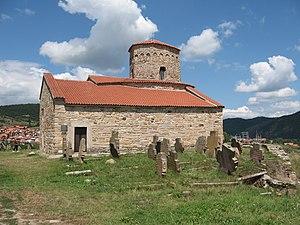
Cet article recense les monuments culturels du district de Raška en Serbie.
Les Alpes dinariques ou Dinarides sont un massif montagneux des Balkans occidentaux qui doivent leur nom au mont Dinara. Elles s'élèvent entre la plaine de Pannonie au nord-est et la mer Adriatique au sud-ouest, en plusieurs chaînes montagneuses orientées principalement selon un axe nord-ouest/sud-est, de la Slovénie au nord de l'Albanie où culmine leur plus haut sommet, à 2 692 mètres d'altitude : le Maja Jezercë. Elles couvrent au total six pays reconnus internationalement, auxquels peut s'ajouter le Kosovo. La plus grande ville est Sarajevo, capitale de la Bosnie-Herzégovine. Trois climats distincts influencent le massif : méditerranéen à l'ouest, montagnard au centre, où le relief est le plus élevé, et continental à l'est.